Harry Nilsson

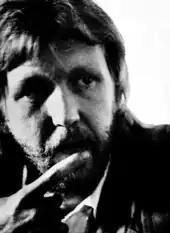
Nilsson in 1973

Nilsson's disregard for commercialism in favor of artistic satisfaction was on display in his next release, "A Little Touch of Schmilsson in the Night" (1973). Performing a selection of pop standards by the likes of Berlin, Kalmar, and Ruby, Nilsson sang in front of an orchestra arranged and conducted by veteran Gordon Jenkins in sessions produced by Derek Taylor. This musical endeavor did not do well commercially. The session was filmed, and broadcast as a television special by the BBC in the UK.